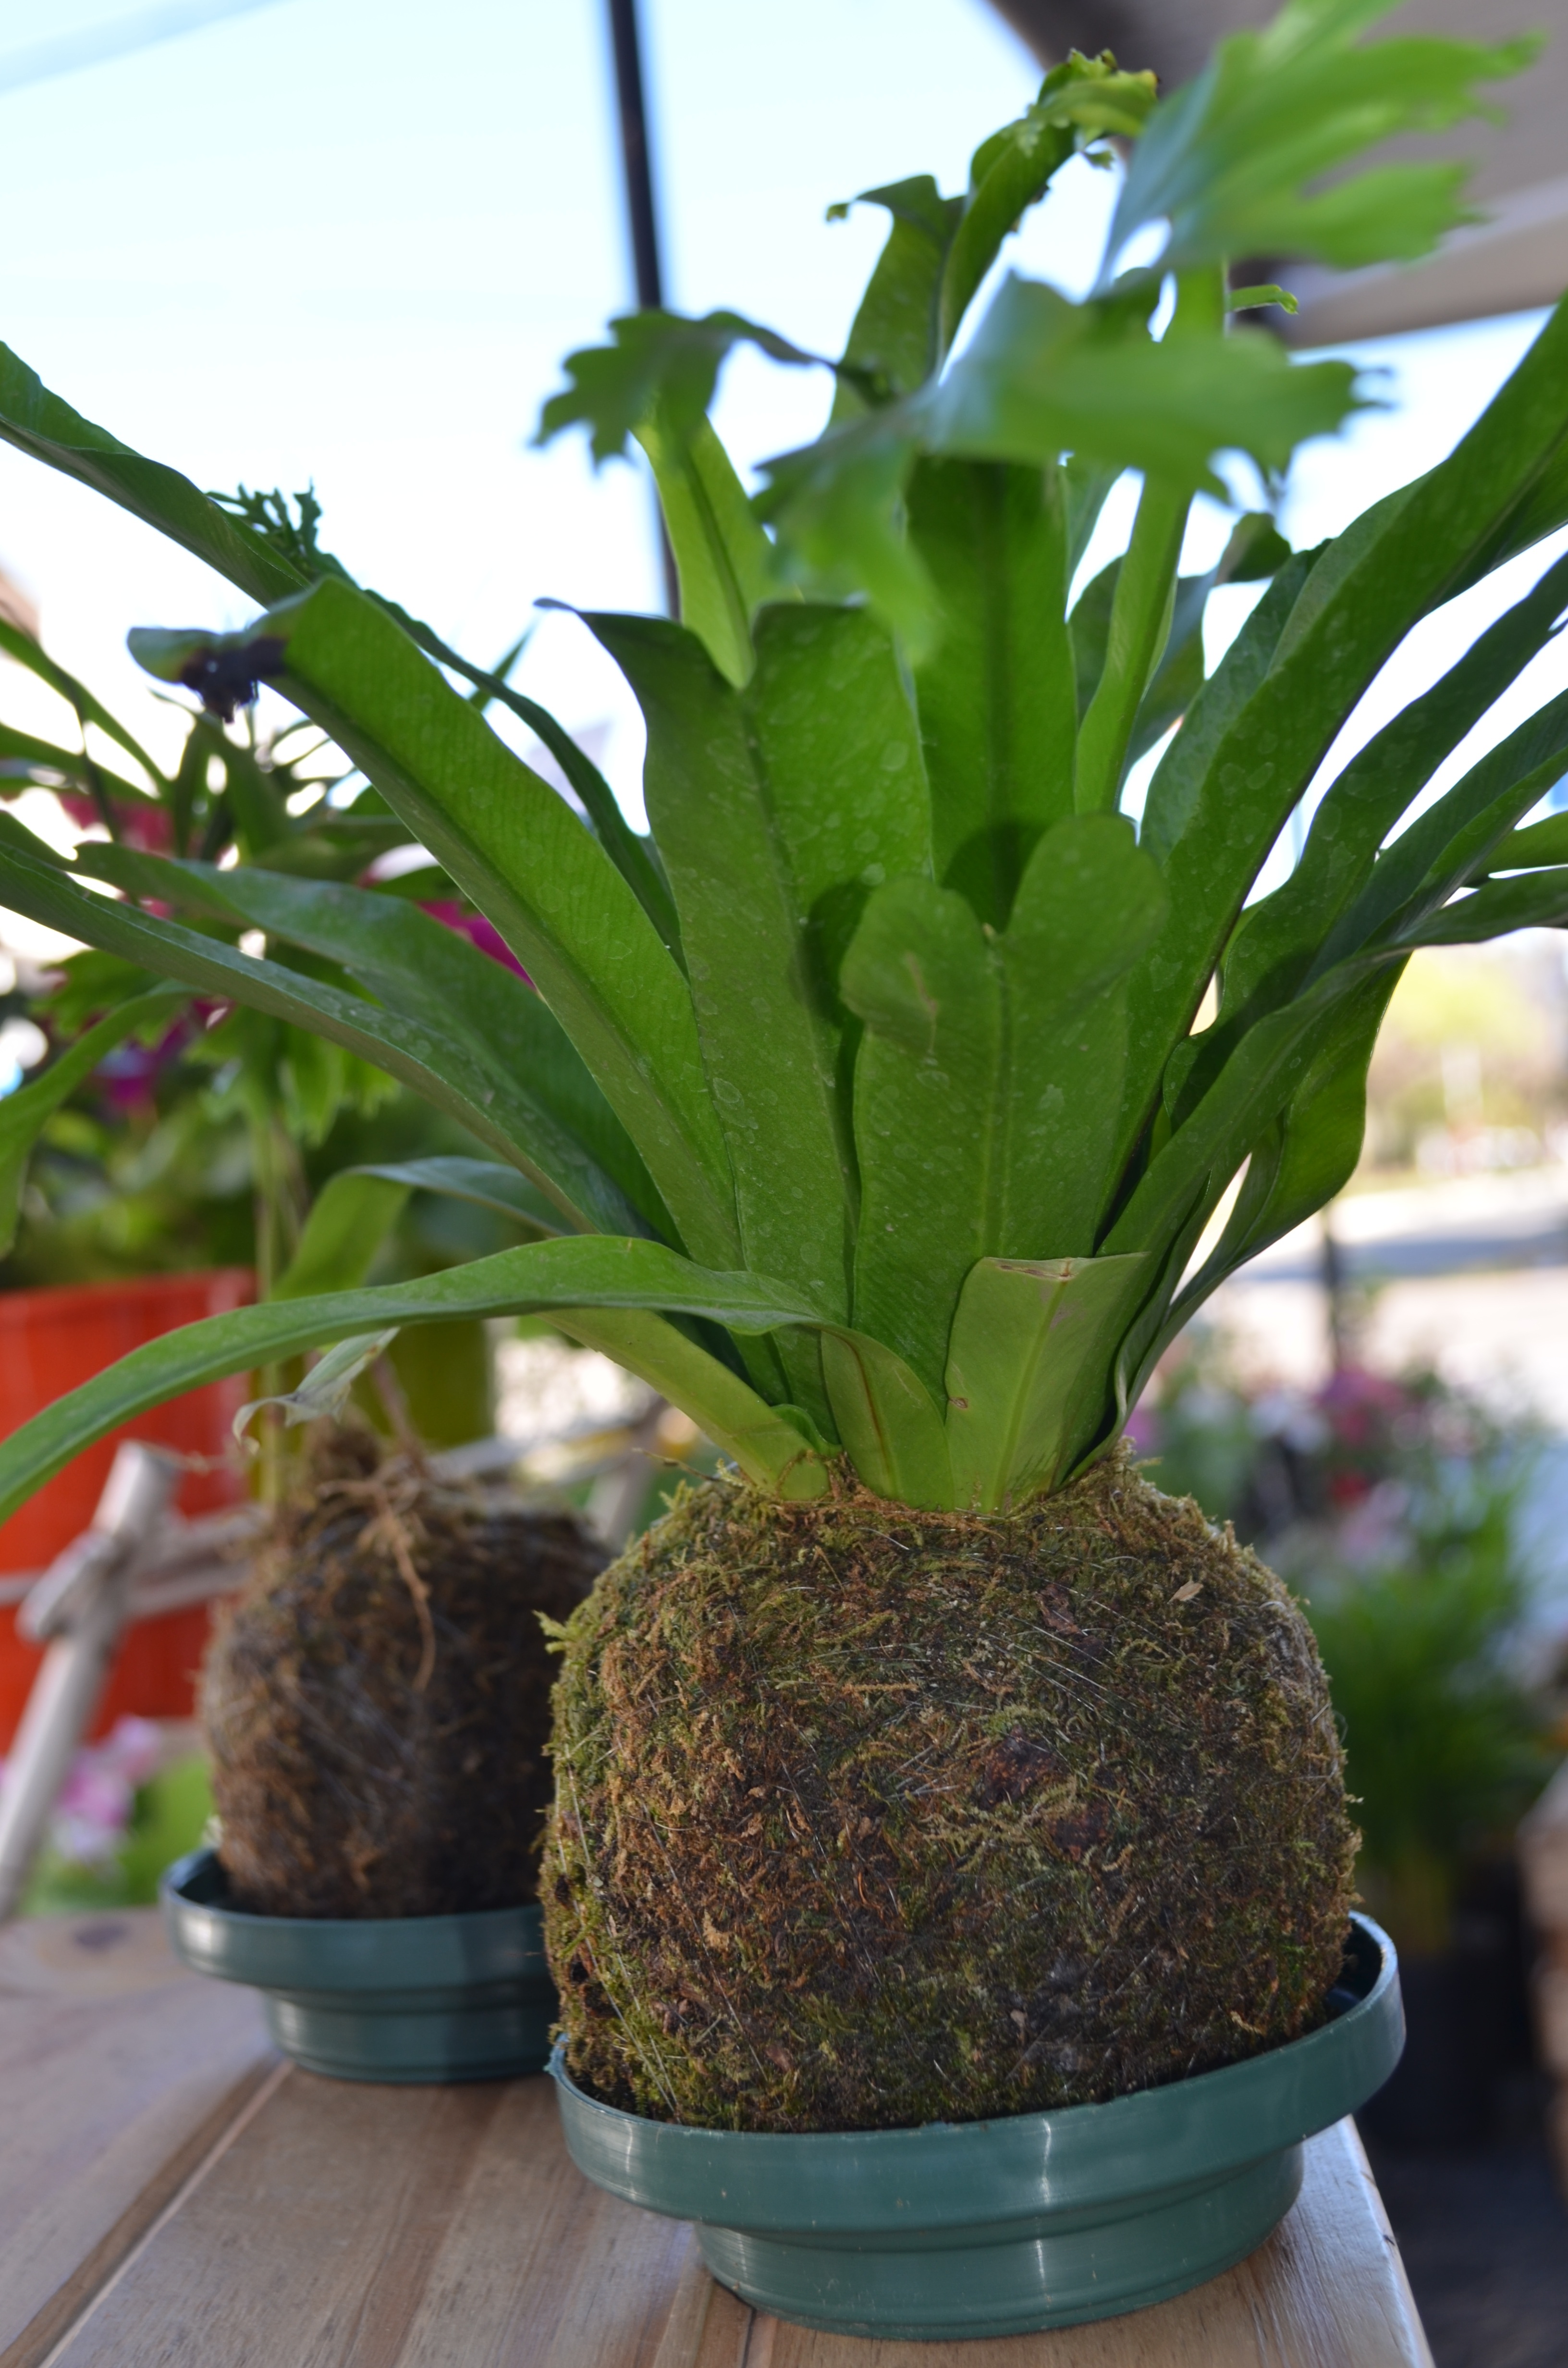
tree, plant, flower, food, spring, produce, soil, botany, garden, florist, houseplant, flowerpot, kokedama, flowering plant, land plant, arecales, palm family